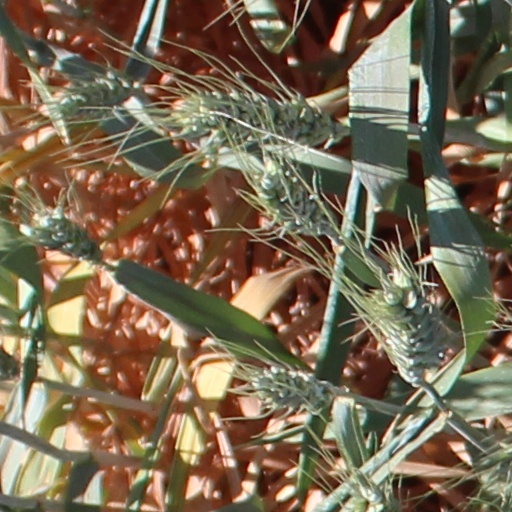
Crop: wheat